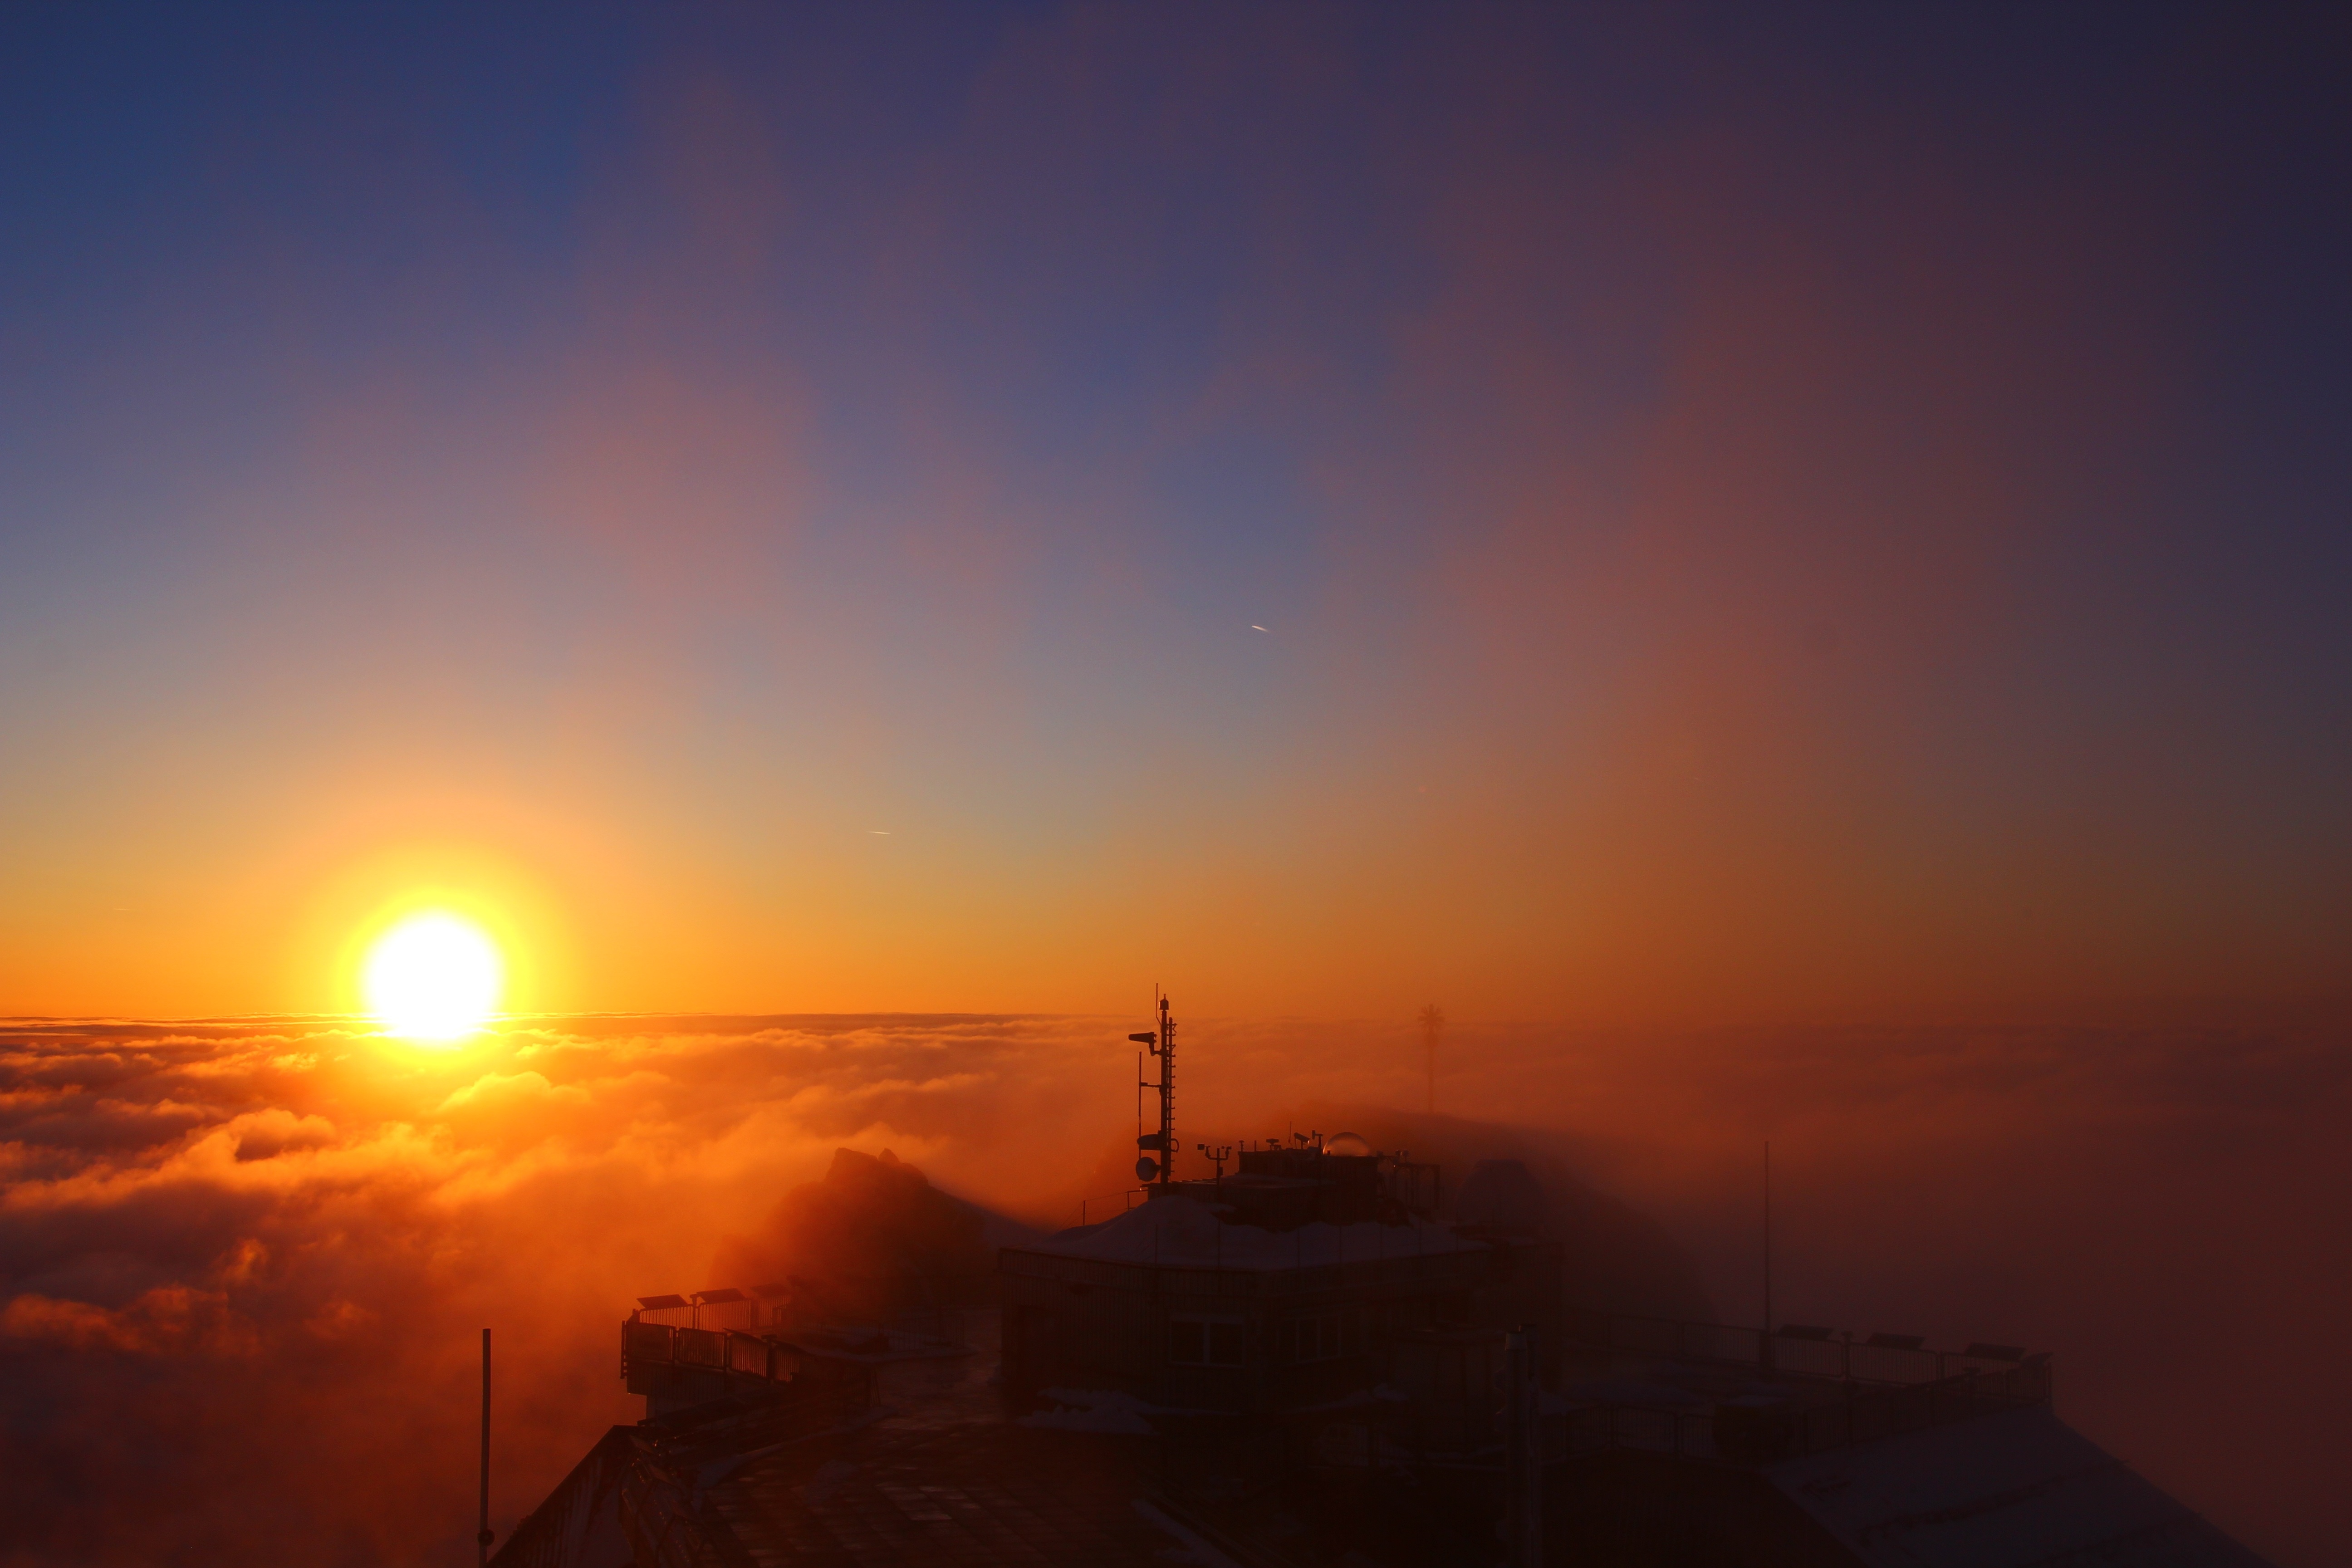
landscape, horizon, mountain, sky, sun, sunrise, sunset, hiking, sunlight, morning, dawn, atmosphere, dusk, evening, alpine, summit, mountaineering, clouds, mountains, zugspitze, bavaria, afterglow, imposing, selva marine, summit cross, east summit, postkartenmotiv, calendar image, atmospheric phenomenon, red sky at morning